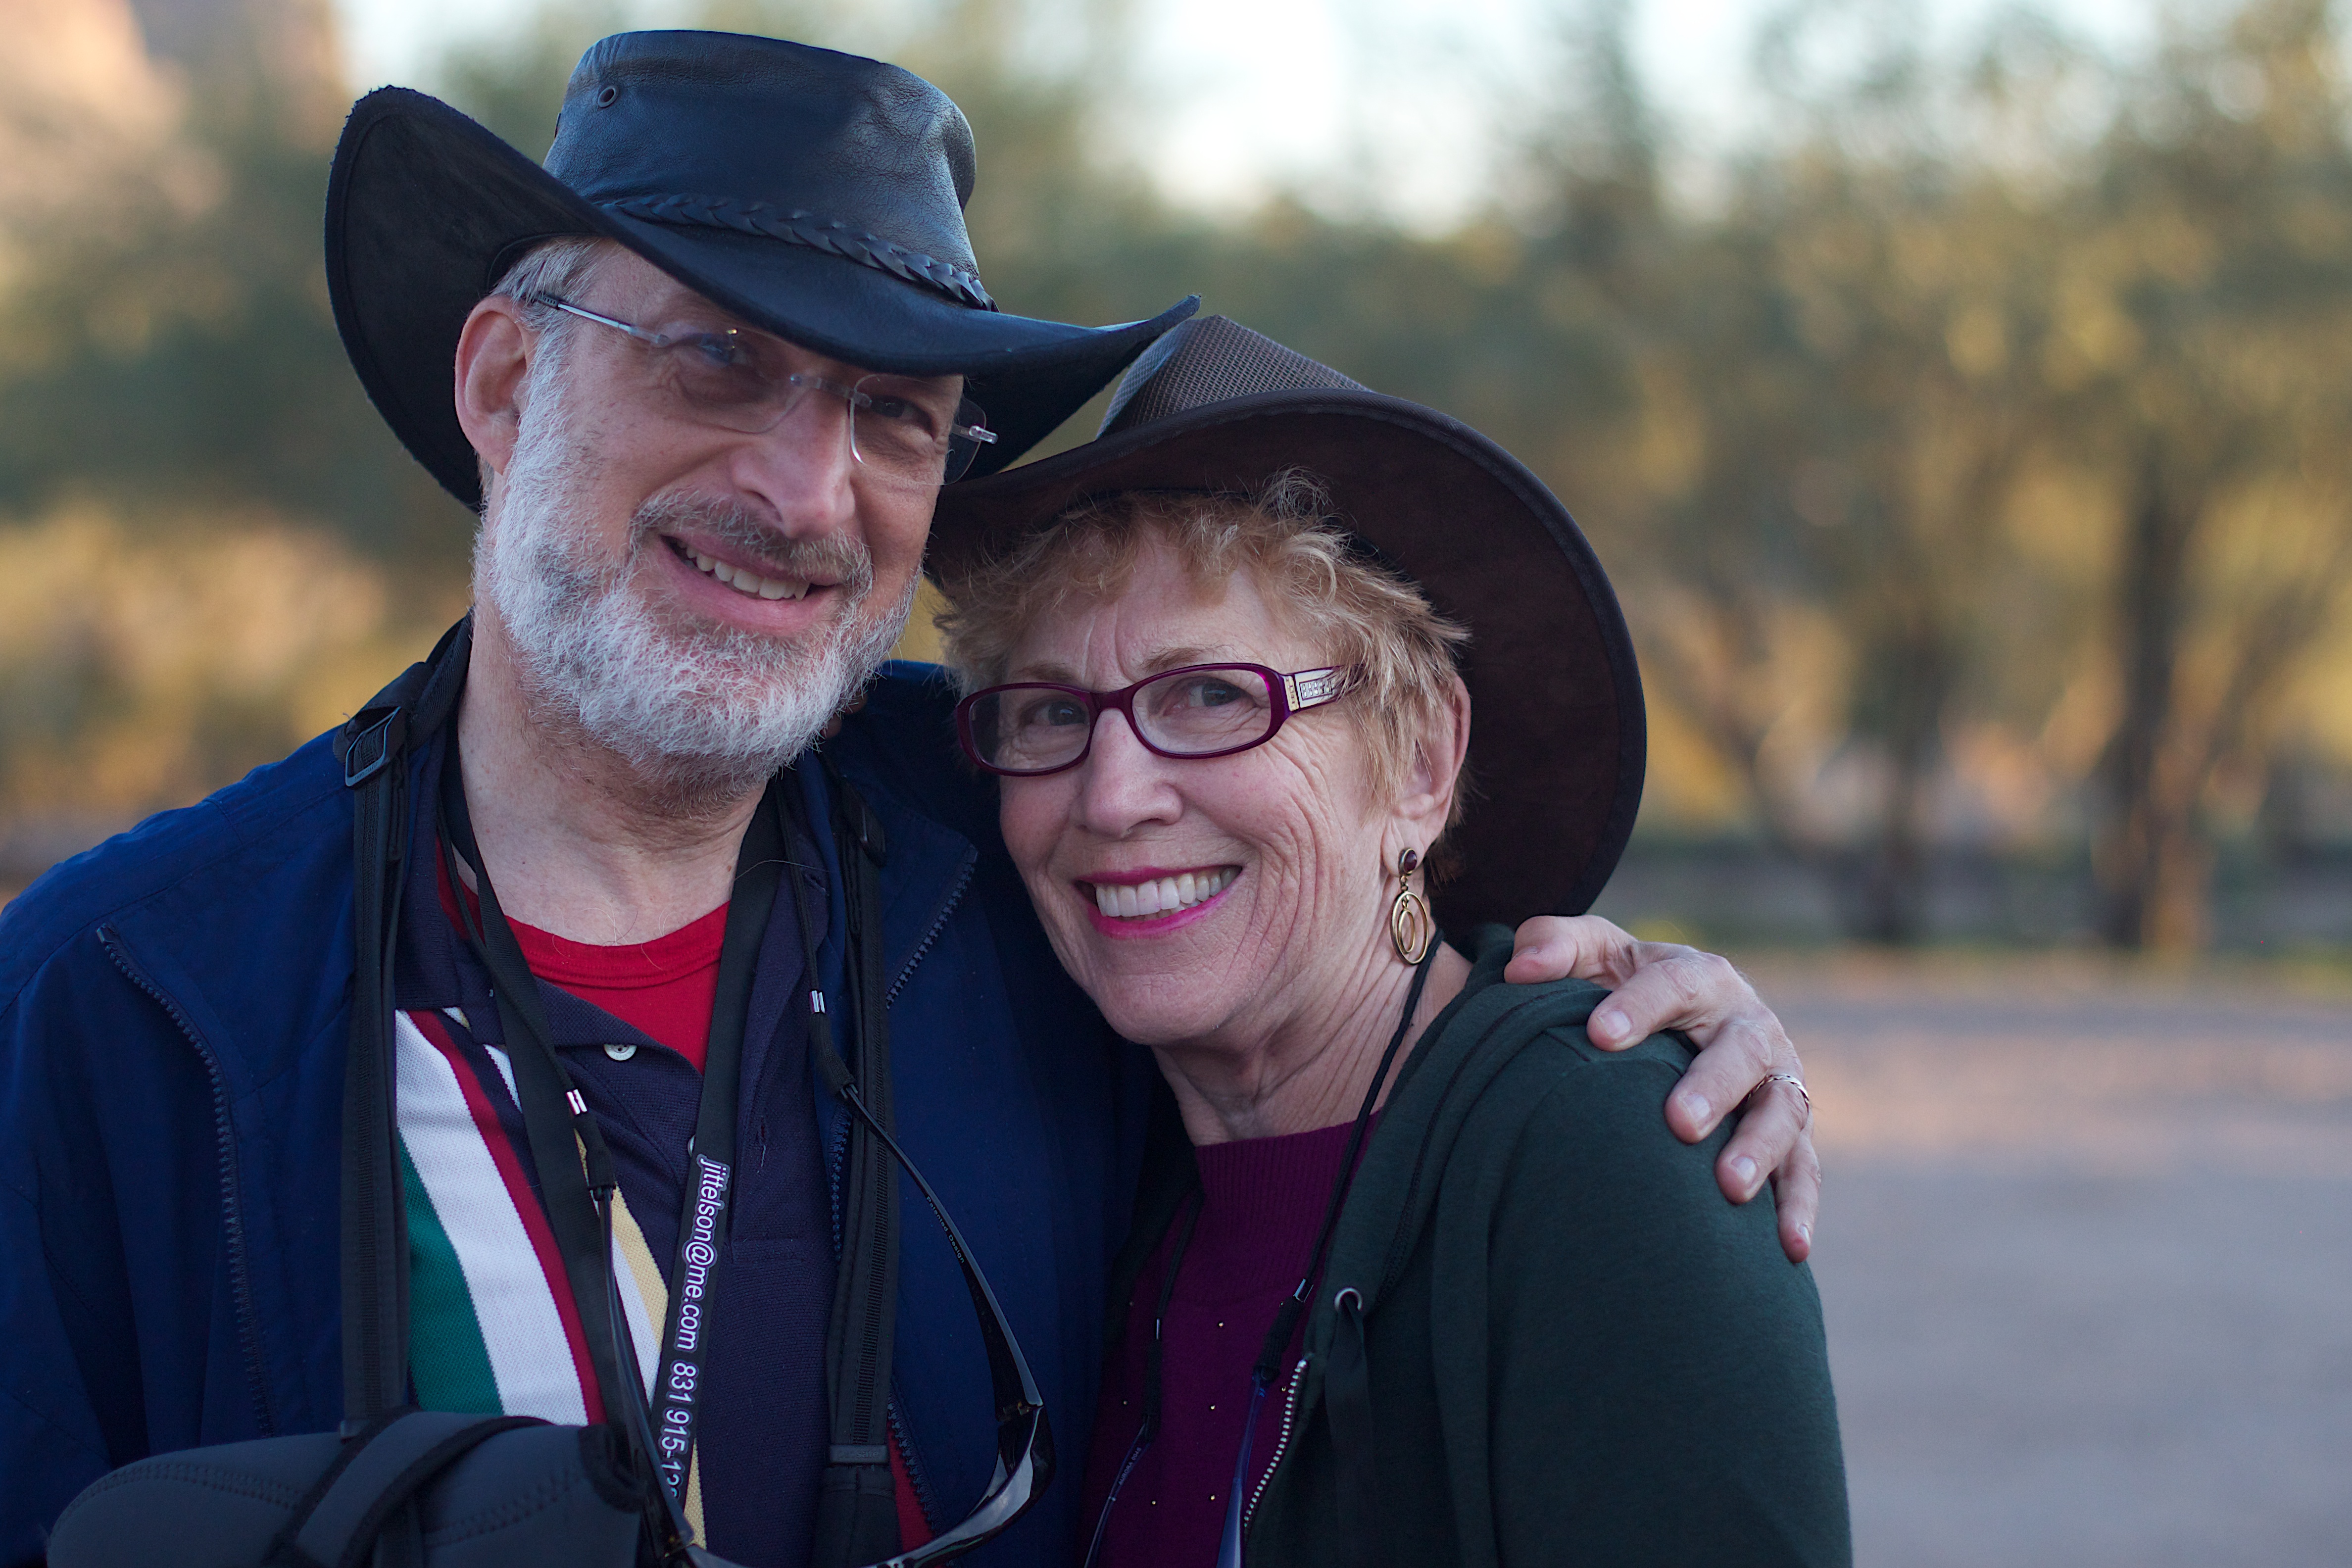
man, person, people, male, portrait, spring, fun, glasses